Baota District

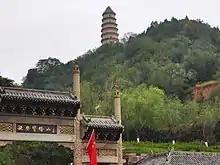
The Pagoda on

The Yan'an Pagoda Mountain Scenic Area is located within the district. The mountain's peak reaches in elevation, and features a tall pagoda built during the Tang Dynasty.